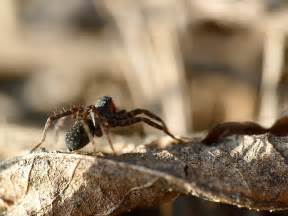
Label: spider